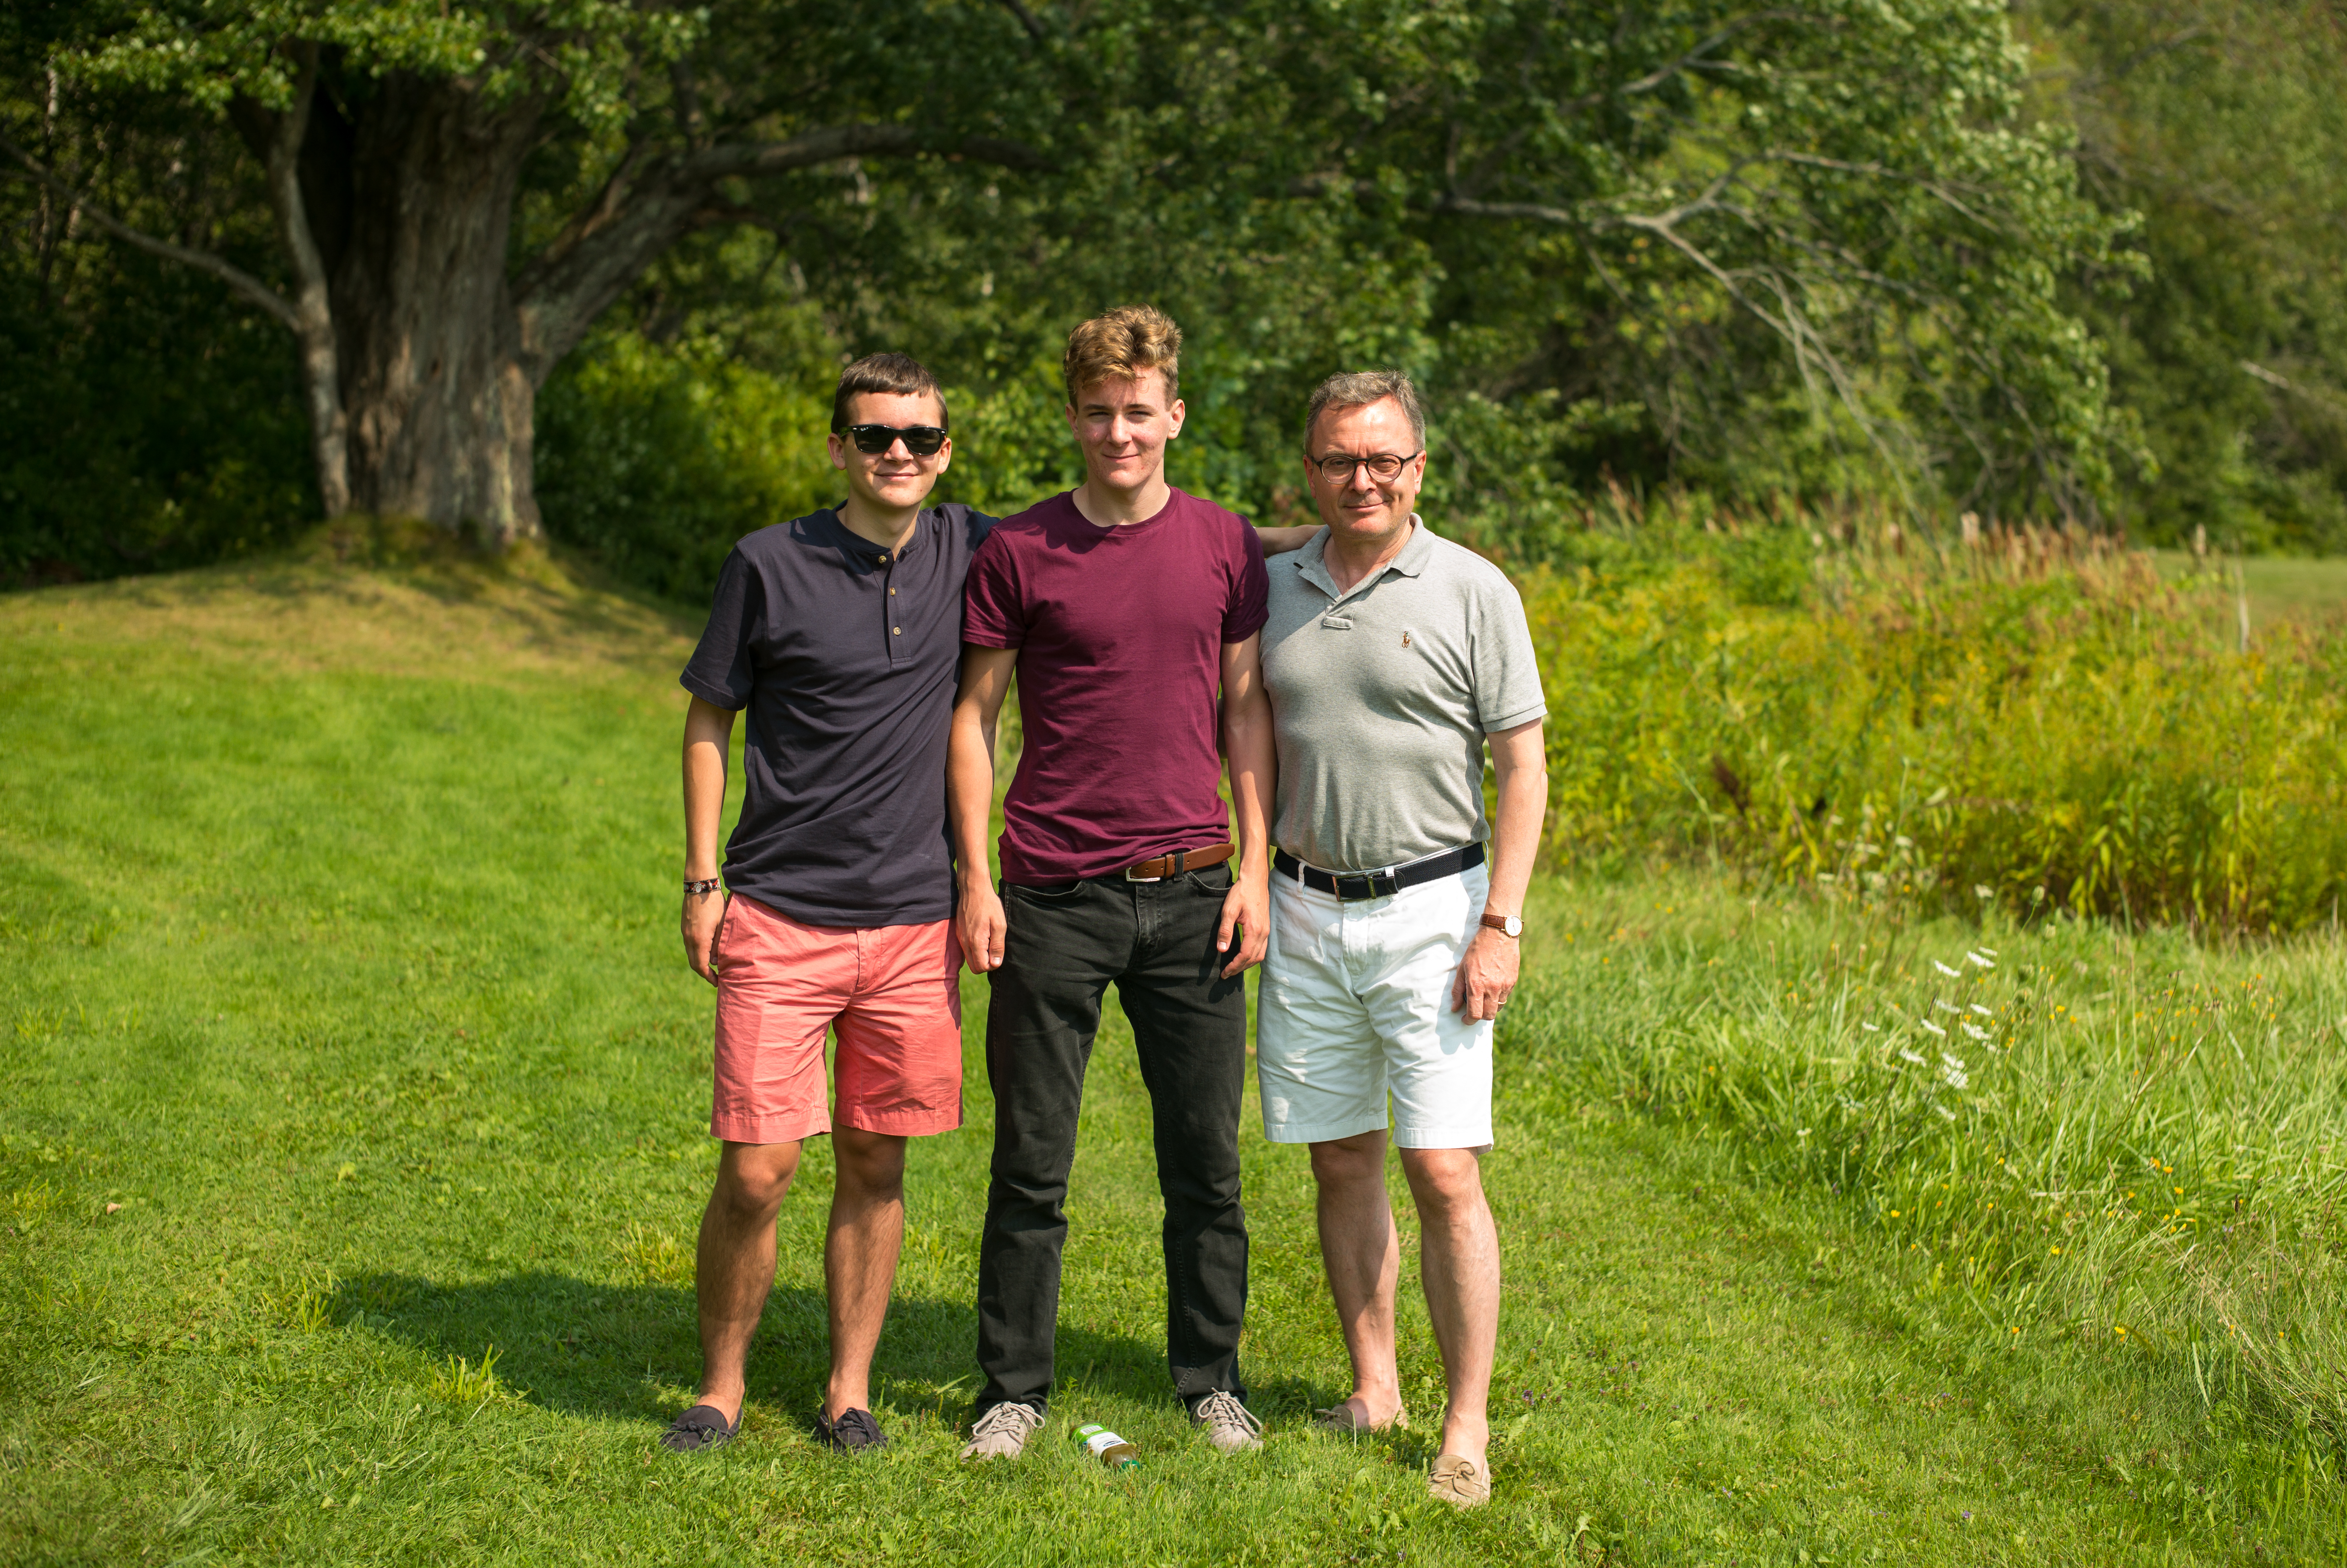
forest, walking, people, lawn, meadow, summer, usa, student, 2015, family, m, lac, sports, university, arts, waterville, 50, day, grounds, campus, leica, 240, summilux, college, maine, liberal, colby, movein, colbycollege, nescac, colby2019, arboretum